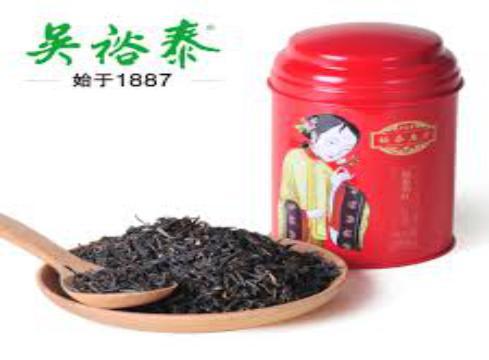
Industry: Food